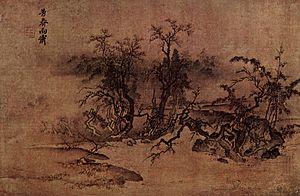
Ma Lin, né au XIIIᵉ siècle et Actif au milieu du XIIIᵉ siècle, fut un Peintre Chinois.